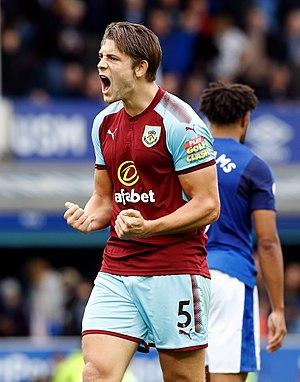
James Alan Tarkowski, né le 19 novembre 1992 à Manchester, est un footballeur international anglais qui évolue au poste de défenseur au Burnley FC.